Jönköpings-Posten

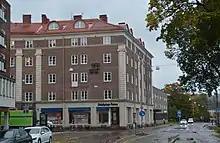
Jönköpings-Posten's old building in Jönköping in October 2017

Jönköpings-Posten, commonly called JP, is a Swedish newspaper published in Jönköping. It is the oldest and largest newspaper in both Jönköping county and the larger Småland area. Jönköpings-Posten has a monopoly position in its region. The news organization is owned by Bonnier Group, the largest newspaper and media organization in the Nordic countries.